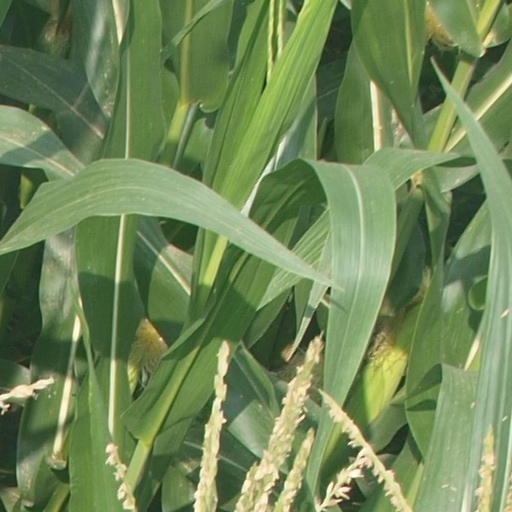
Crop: maize; corn